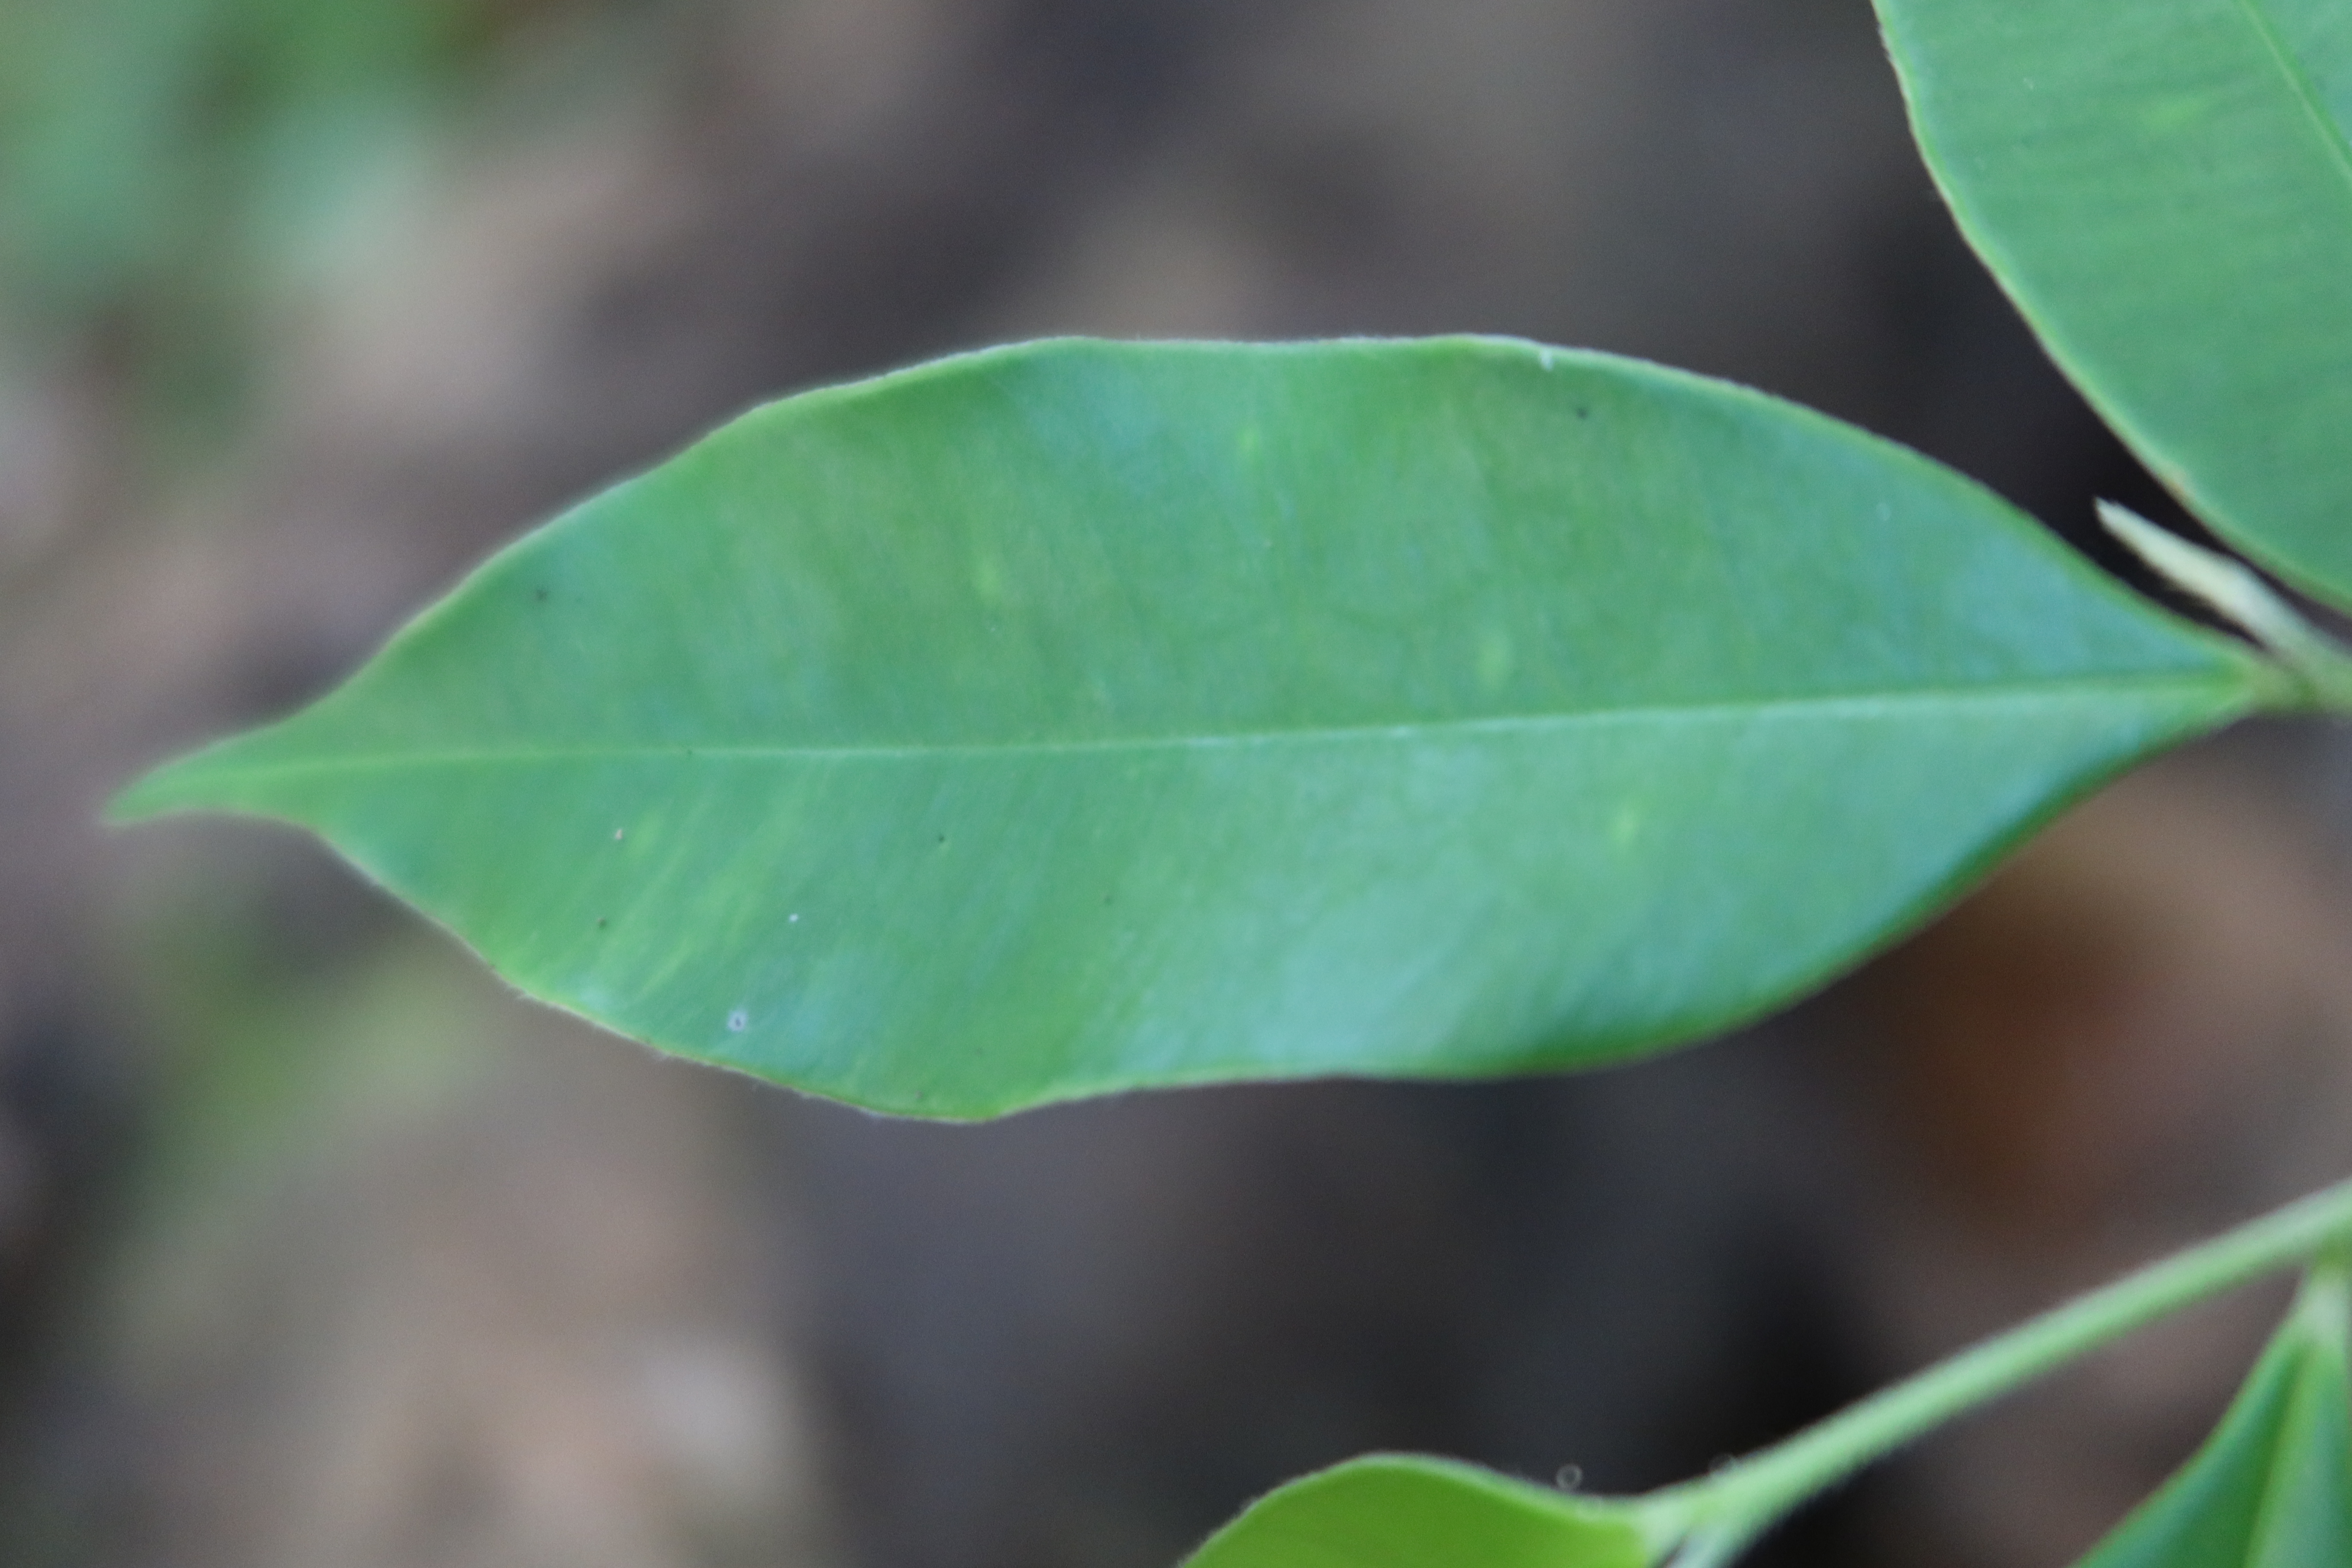
Label: Healthy